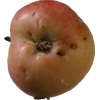
Label: Apple 10